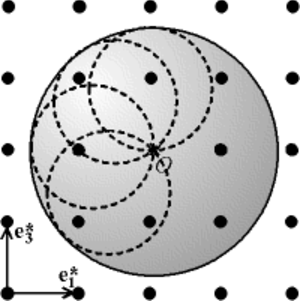
La théorie de la diffraction sur un cristal modélise l'interaction rayonnement-matière dans le cas où la matière est organisée de manière ordonnée.